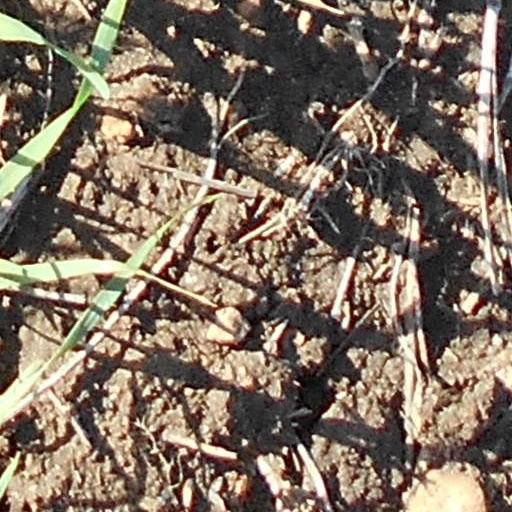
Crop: wheat